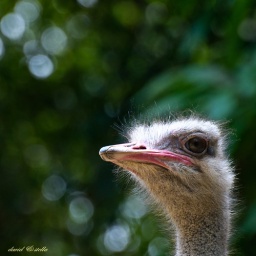
I'VE BEEN TAGGED... by a funny looking two-legged creature holding a black 'clicking' device.